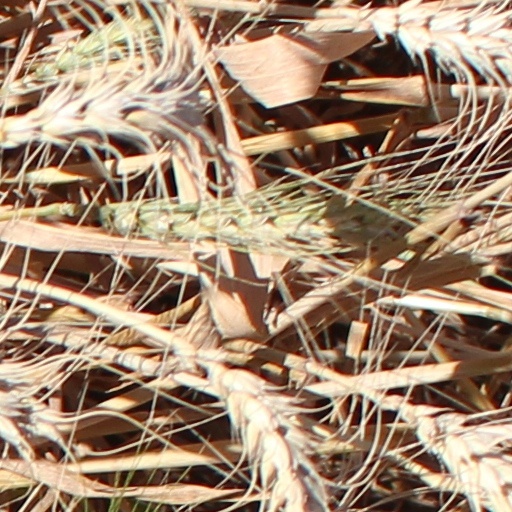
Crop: wheat